Ishak Pasha Palace

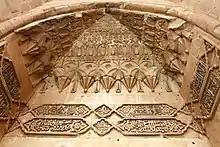
Top of entrance to haremlik

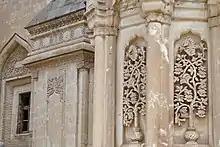
Tomb on second courtyard

The characteristic property of the palace is its combined Ottoman, Persian, and Armenian architectural style.